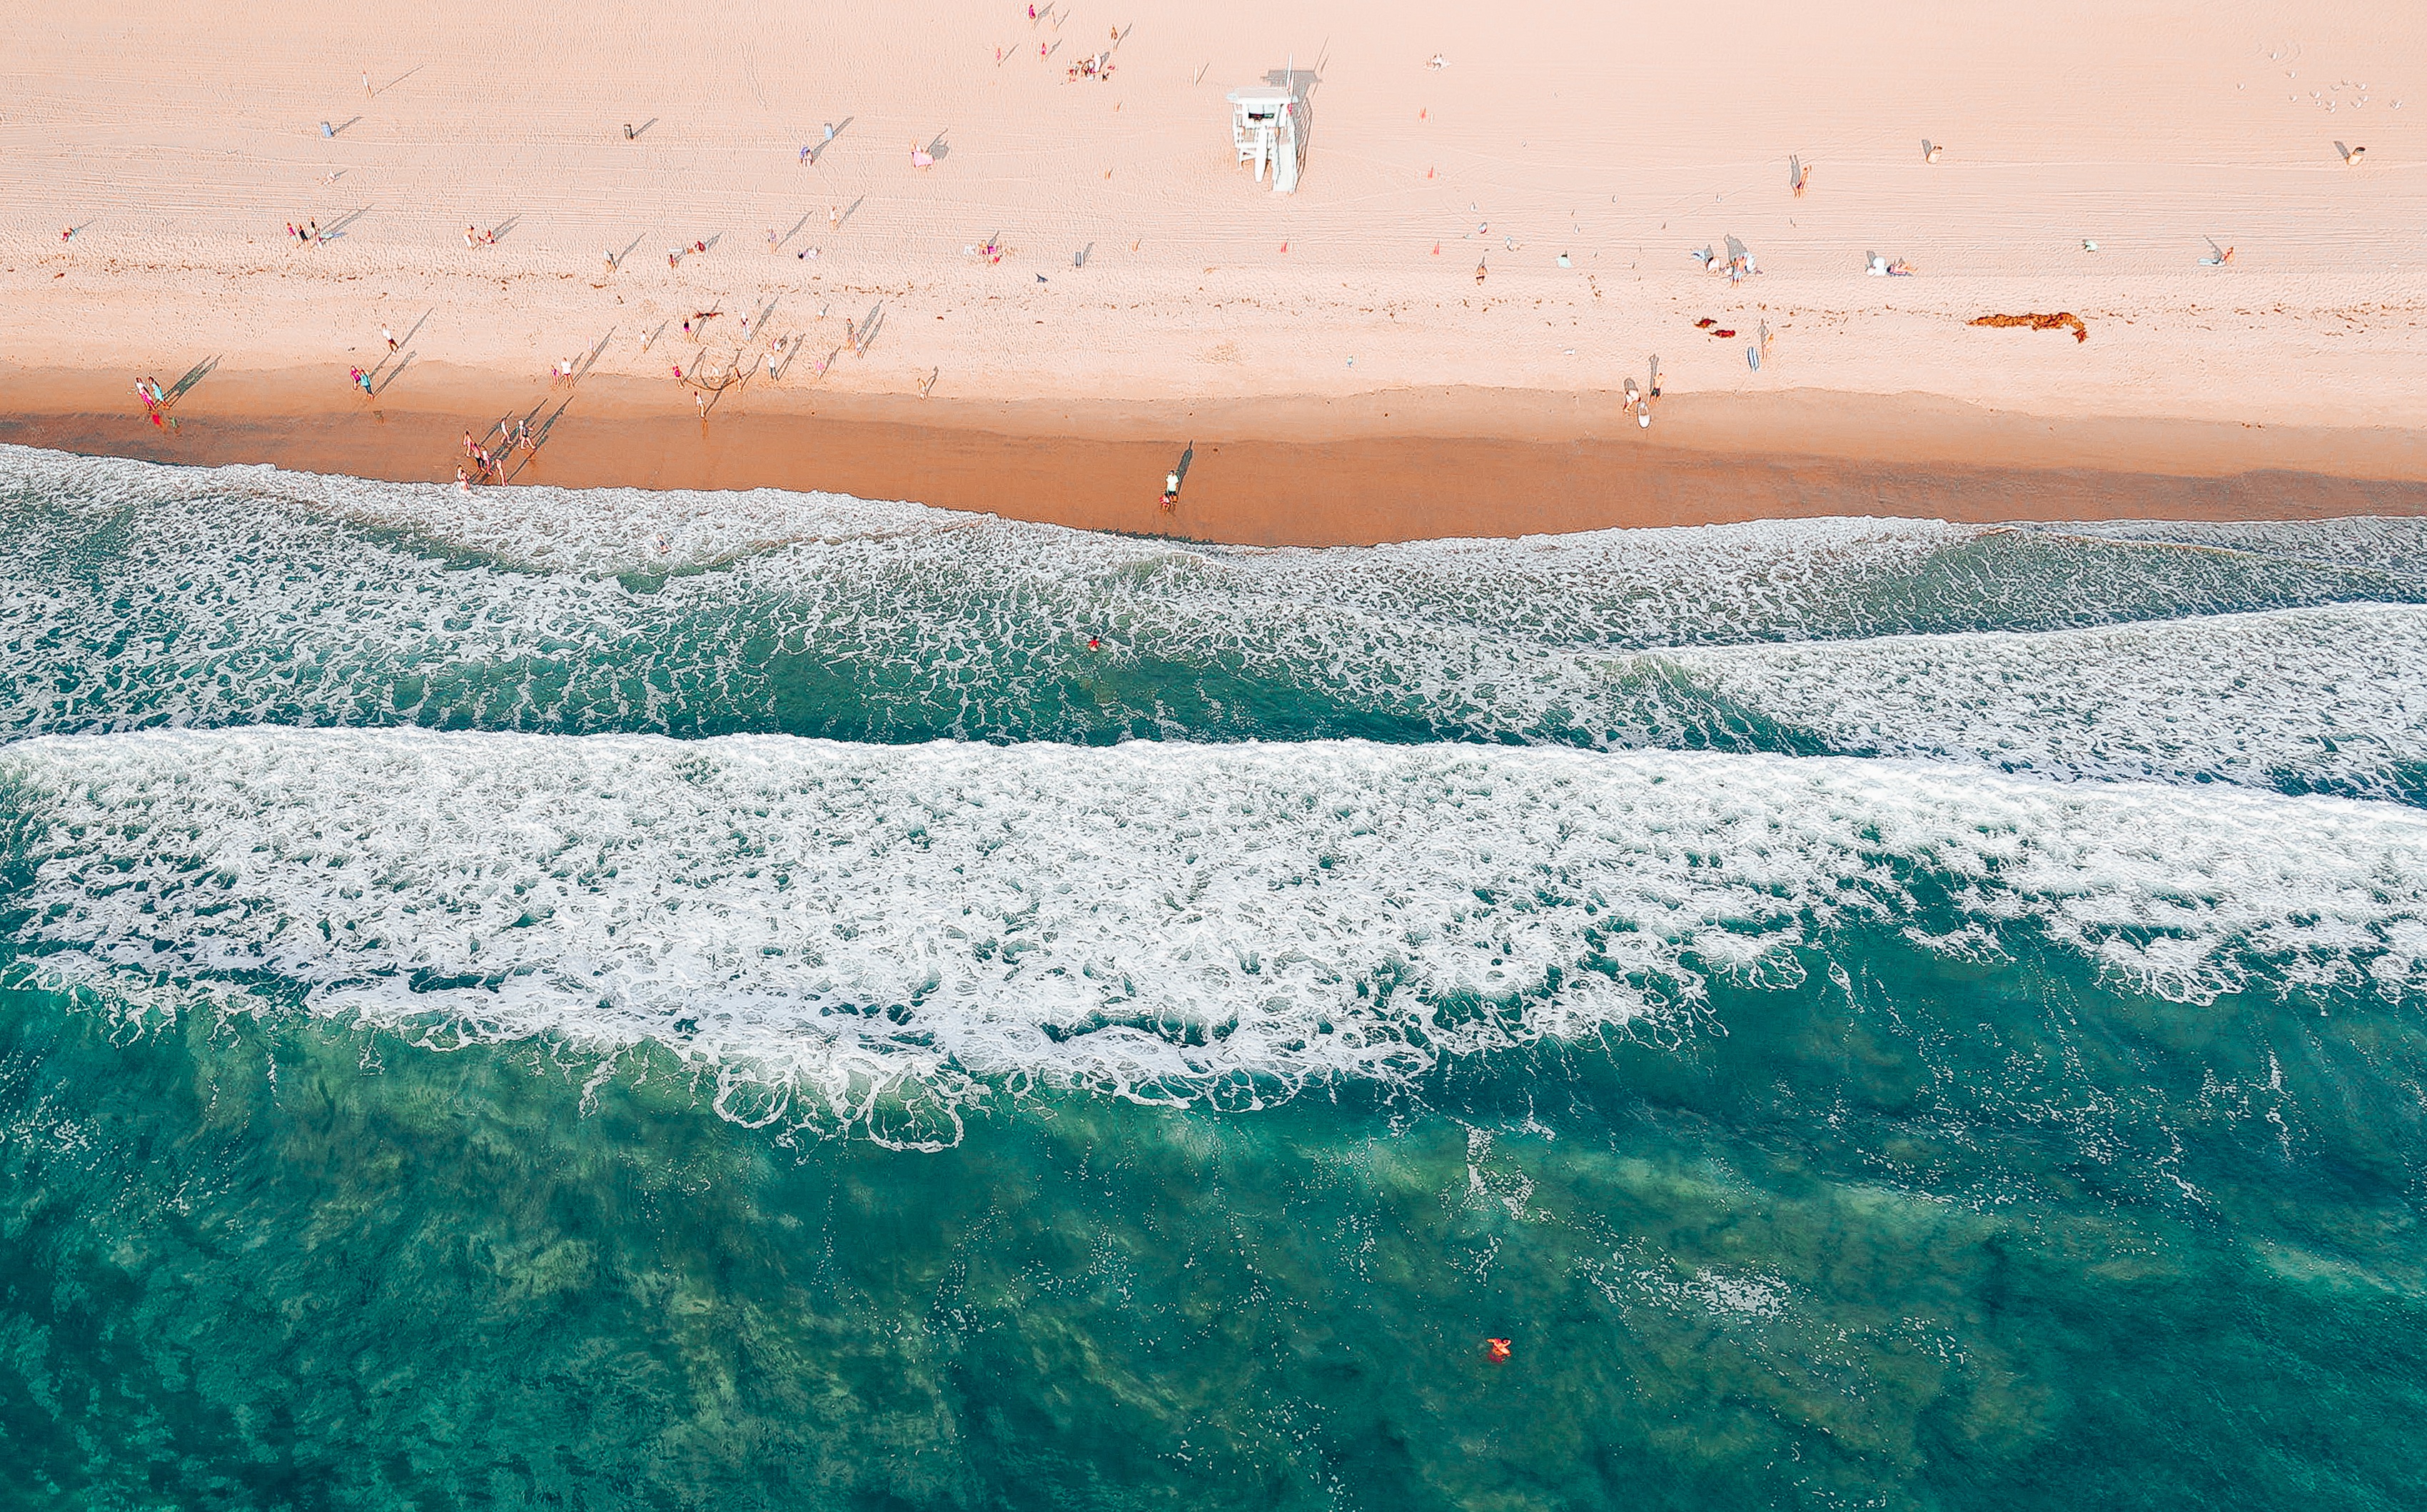
beach, sea, coast, water, sand, ocean, horizon, shore, wave, wind, natural environment, atmosphere of earth, wind wave